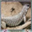
Label: lizard